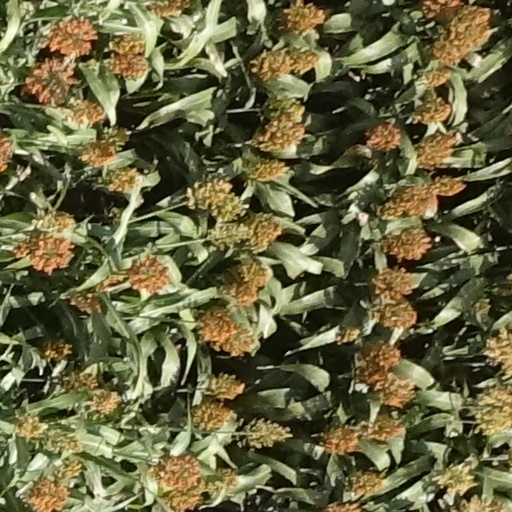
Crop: sorghum